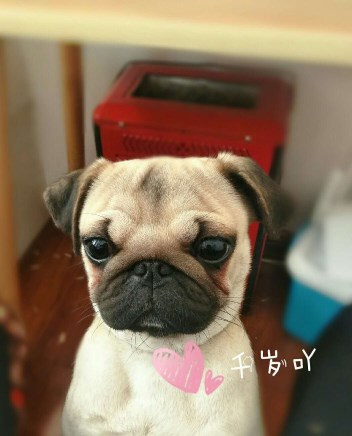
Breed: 798-n000130-pug